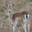
Label: deer